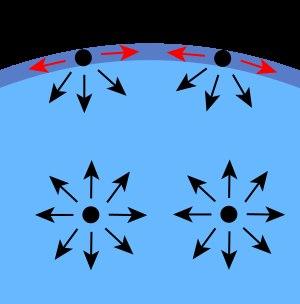
La tension superficielle est un phénomène physico-chimique lié aux interactions moléculaires d'un fluide. Elle résulte de l'augmentation de l'énergie à l'interface entre deux fluides. Le système tend vers un équilibre qui correspond à la configuration de plus basse énergie, il modifie donc sa géométrie pour diminuer l'aire de cette interface. La force qui maintient le système dans cette configuration est la tension superficielle.